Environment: real
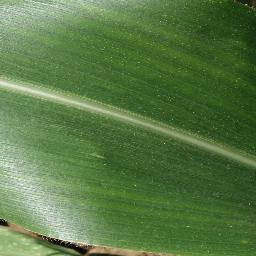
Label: healthy